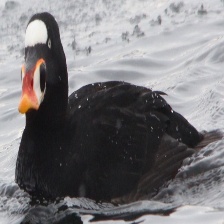
Species: SURF SCOTER
Scientific name: MELANITTA PERSPICILLATA
ImageNet parent category: drake